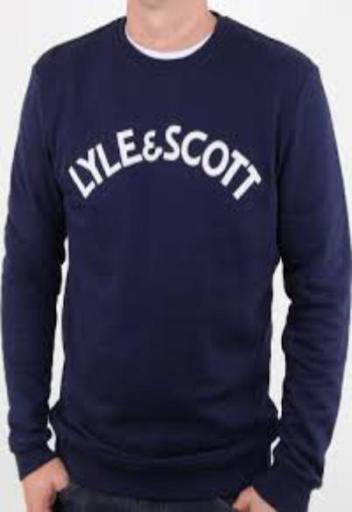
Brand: lyle
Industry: Clothes